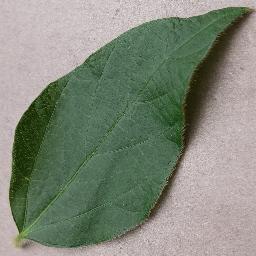
Label: Soybean___healthy